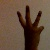
The image shows a hand gesture representing the number 6 in Indian Sign Language.